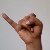
The image shows a hand gesture representing the letter 'J' in Indian Sign Language.